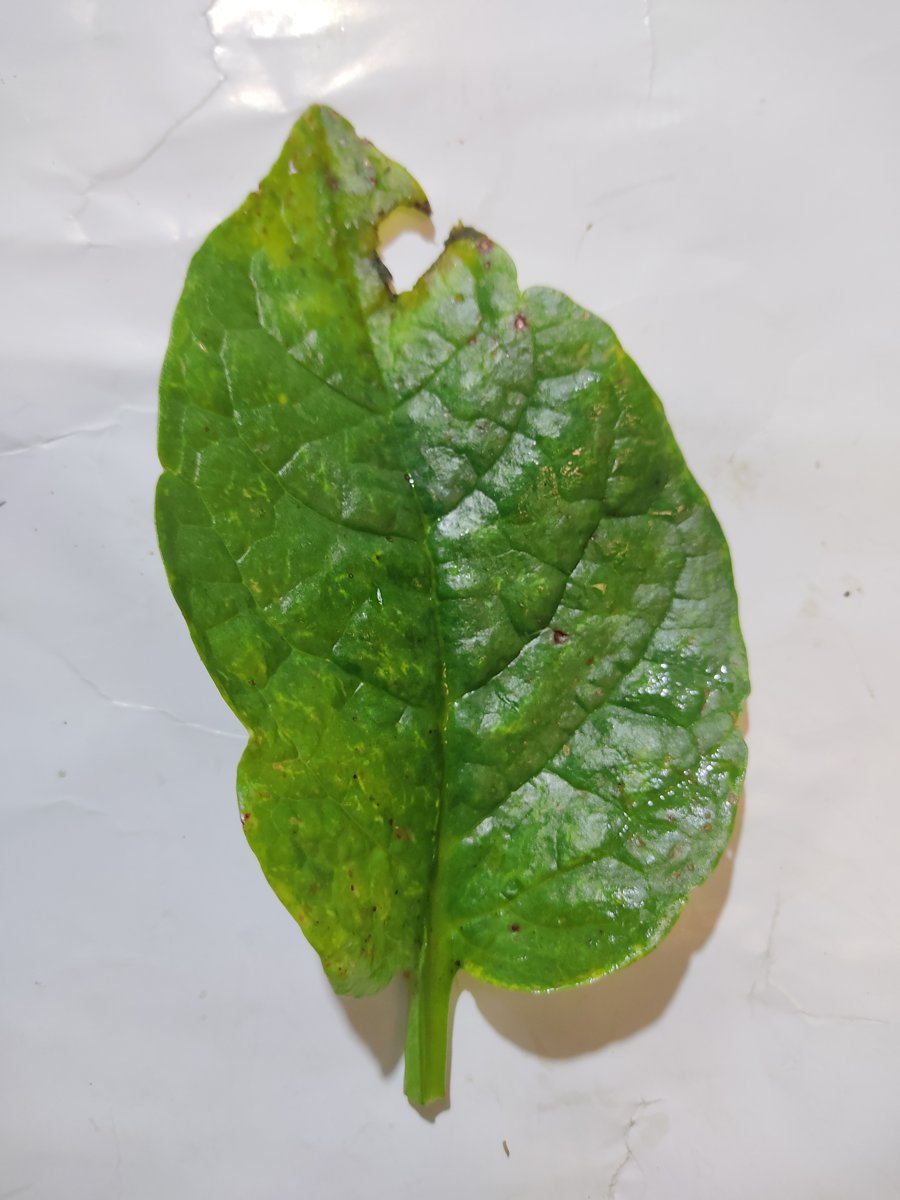
Label: Pest-Damage